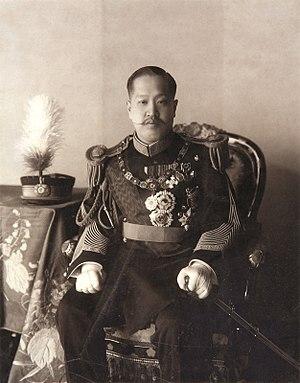
Ceci est une liste des chefs d'État de Corée qui gouvernèrent la Corée.
La période Joseon est la période de l'histoire de la Corée au cours de laquelle le pays fut gouverné par la dynastie Joseon, parfois appelée dynastie Yi, une dynastie de rois coréens qui occupa le trône de 1392 à 1910.